Death of Awaab Ishak

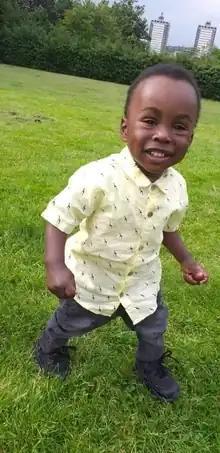
Awaab Ishak, aged 2

Awaab Ishak, a two-year old child living in a one-bedroom flat at the Ilminster block on Rochdale's Freehold estate, died in December 2020 as a result of a severe respiratory condition. In 2022, a coroner at Rochdale coroner's court ruled that this was caused by prolonged exposure to black mould in his home which had "inadequate ventilation and was not equipped for normal day-to-day living activities which led to excess damp and condensation". Awaab's death led to a change in the law, known as "Awaab's Law".